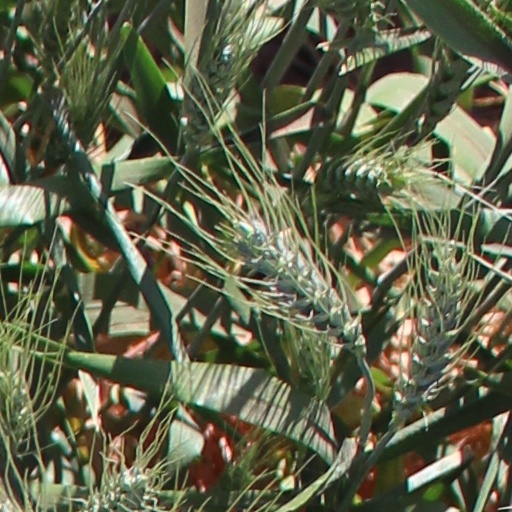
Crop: wheat